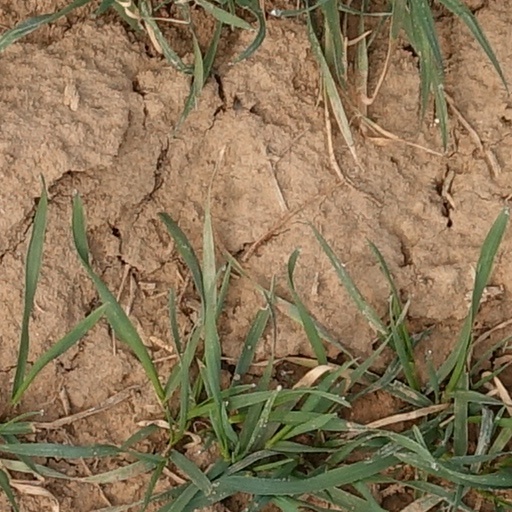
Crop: wheat